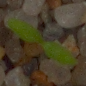
Label: common_chickweed